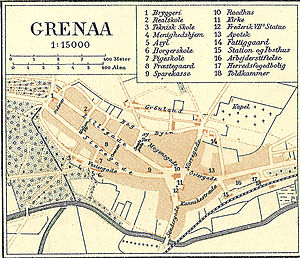
Grenaa / Historie / Navn
Grenaa omkring 1900.
Kort over Grenaa i det tidligere Randers Amt
Grenaa eller Grenå er en havneby og købstad i Østjylland med 14.437 indbyggere. Byen er Djurslands største by og har en havn med færgeruter til Anholt i Kattegat og den hallandske by Halmstad i Sverige. Byen er desuden også den østligste by i Jylland. Fra Grenaa er der ca. 18 kilometer til Bønnerup Strand, 31 kilometer til Ebeltoft, 34 kilometer til Rønde, 55 kilometer til Randers og ca. 60 kilometer til Aarhus.